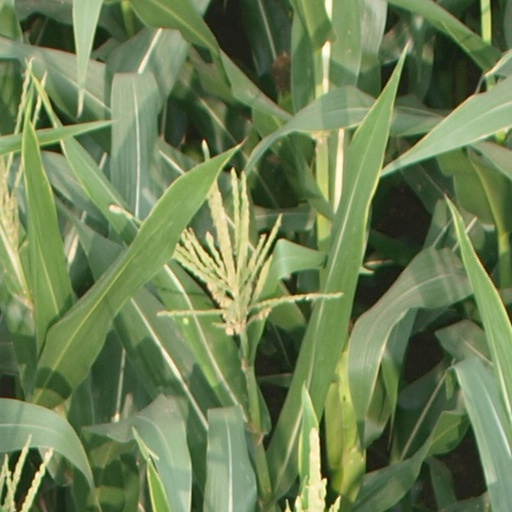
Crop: maize; corn